Double Trouble (American TV series)

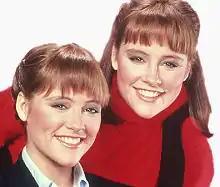
Publicity shot of the Sagal twins

Double Trouble is an American sitcom television series that aired on NBC from April 4, 1984 to March 30, 1985. The series stars identical twins Jean and Liz Sagal as Kate and Allison Foster, two teenagers living under the watchful eye of their widowed father. The show was considered an updating of the "twins in mischief" concept seen in films like "The Parent Trap" or "The Patty Duke Show" of the 1960s.